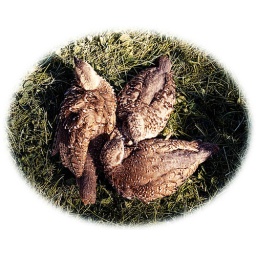
These little birds nested down beside my chair for a quick nap.